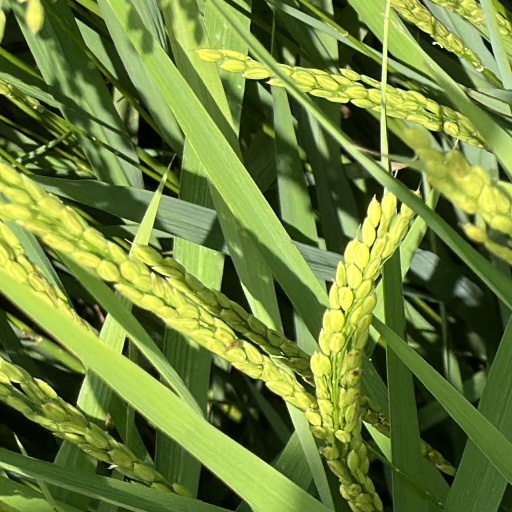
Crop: rice